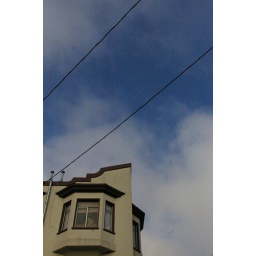
cat in window